Direct reduction

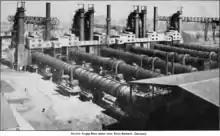
View of the 6 rotary furnaces at the Essen-Borbeck direct reduction plant, circa 1964.

Based on the principle of counter-current piston flow, these processes are the closest to the blast furnace or, more accurately, the stückofen. Hot reducing gases are obtained from natural gas, in a separate unit from the shaft, and injected at the bottom of the shaft, while the ore is charged at the top. The pre-reduced materials are extracted hot, but in solid form, from the bottom of the shaft. This similarity to a blast furnace without its crucible made it one of the first processes explored by metallurgists, but the failures of the German Gurlt in 1857, and the French Eugène Chenot (son of Adrien) around 1862, led to the conclusion that "the reduction of iron ore [...] is therefore [not] possible in large quantities by gas alone".